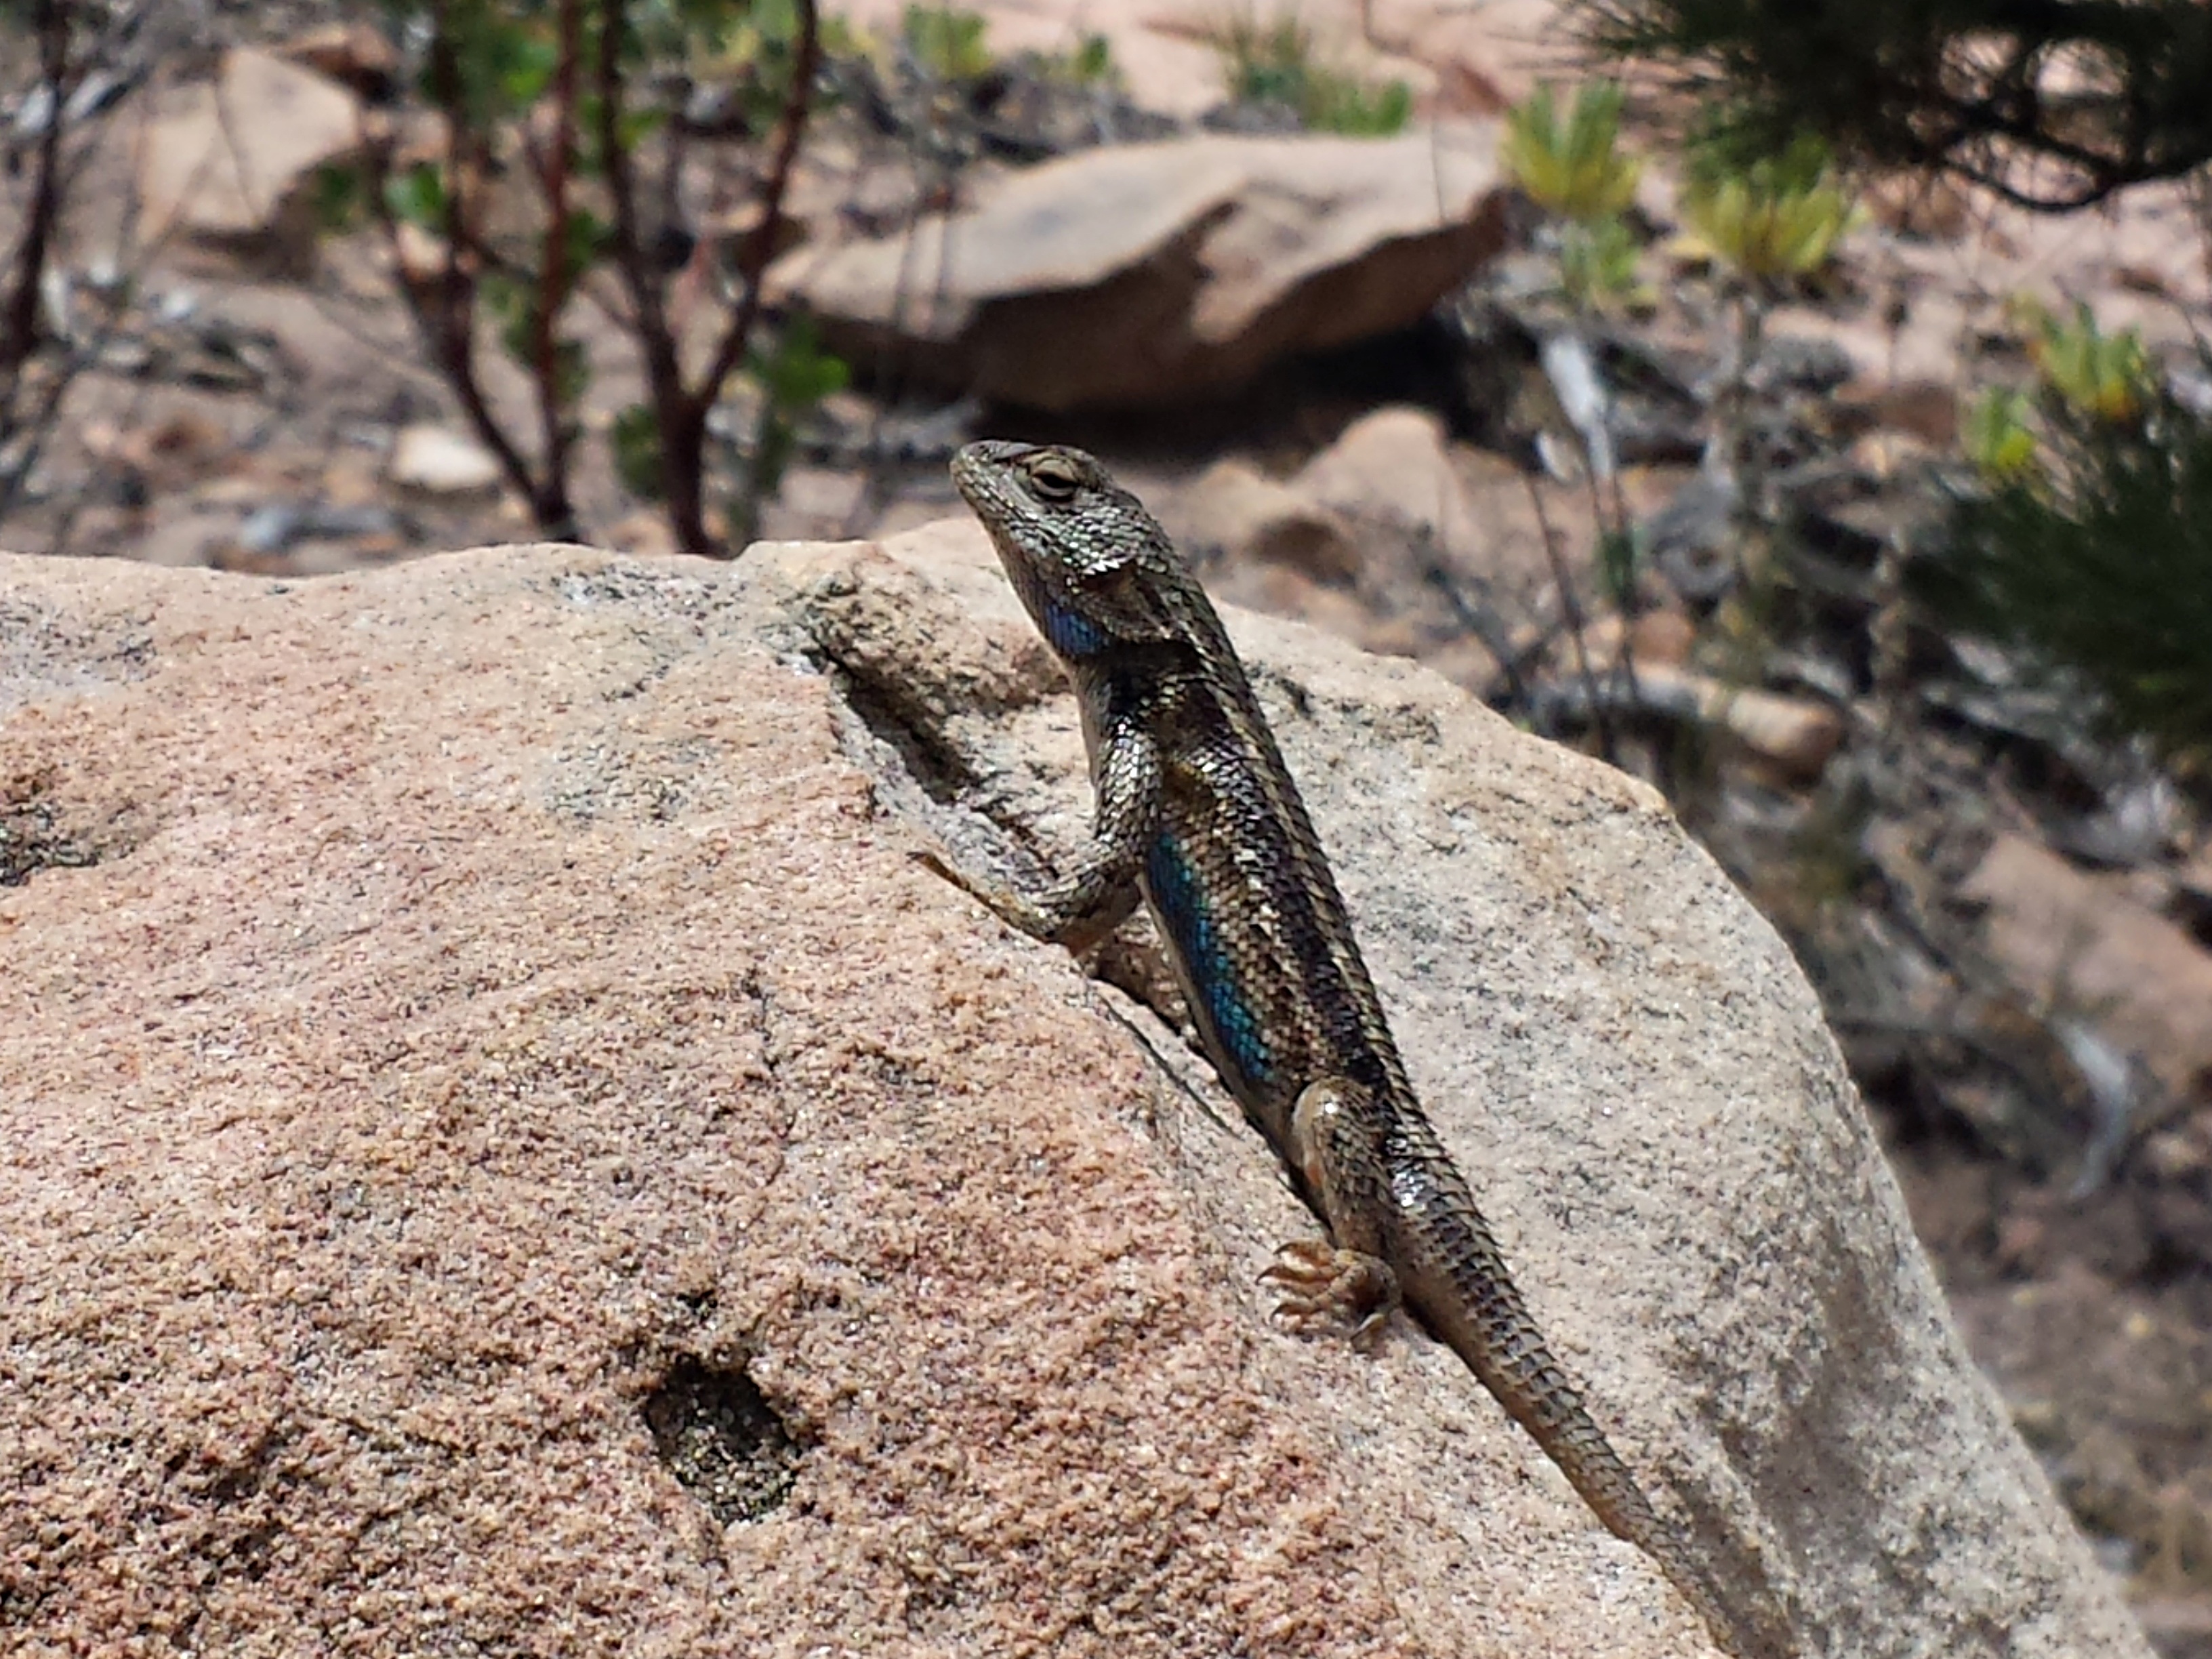
nature, rock, wildlife, wild, reptile, fauna, lizard, outdoors, cold blooded, scaled reptile, lacertidae